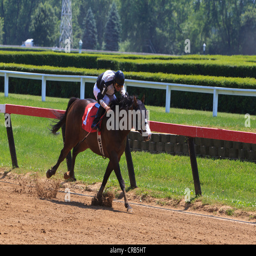
thoroughbred horse and jockey leading the pace in a race